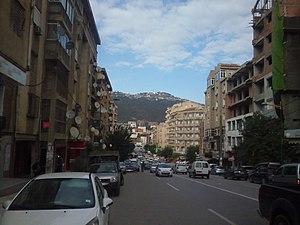
Boulevard Stiti Ali en plein cœur de la ville de Tizi Ouzou, Algérie.
Tizi Ouzou est une commune algérienne de la wilaya de Tizi Ouzou dont elle est le chef-lieu. La ville est située en Kabylie, à 100 km à l’est de la capitale Alger, à 125 km à l'ouest de Béjaïa et à 30 km au sud des côtes méditerranéennes. Avec 135 088 habitants recensés en 2008, Tizi Ouzou se place au deuxième rang des villes les plus peuplées de Kabylie après Béjaïa.